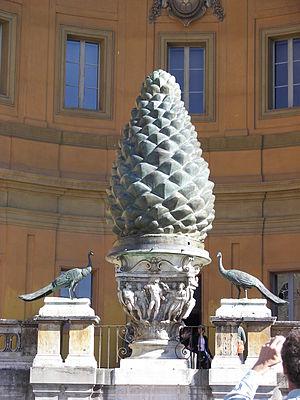
La Pigne est une sculpture en bronze antique, haute de près de quatre mètres et représentant une pomme de pin. Elle a été placée dans la Cour de la Pigne au sein du complexe des Musées du Vatican à Rome.